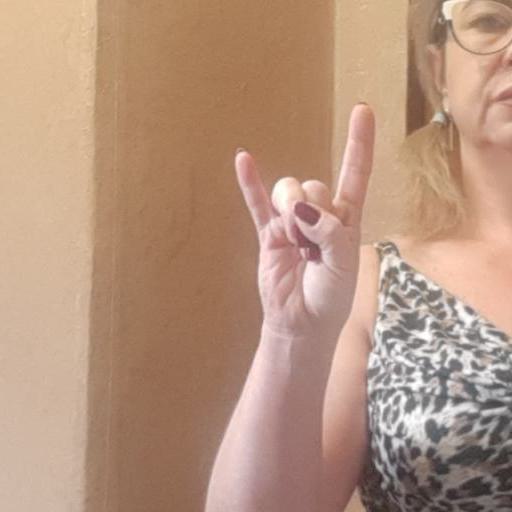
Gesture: rock